A Coyote's in the House

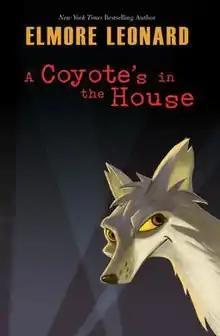
First edition

A Coyote's in the House is a 2004 novel written by Elmore Leonard. The book was Leonard's only novel for children. The book's story involves a hip coyote, and an aging movie-star dog who wants to trade places with him. The novel features references to an earlier novel by Leonard, "Get Shorty", specifically to Harry Zimm and his production studio.